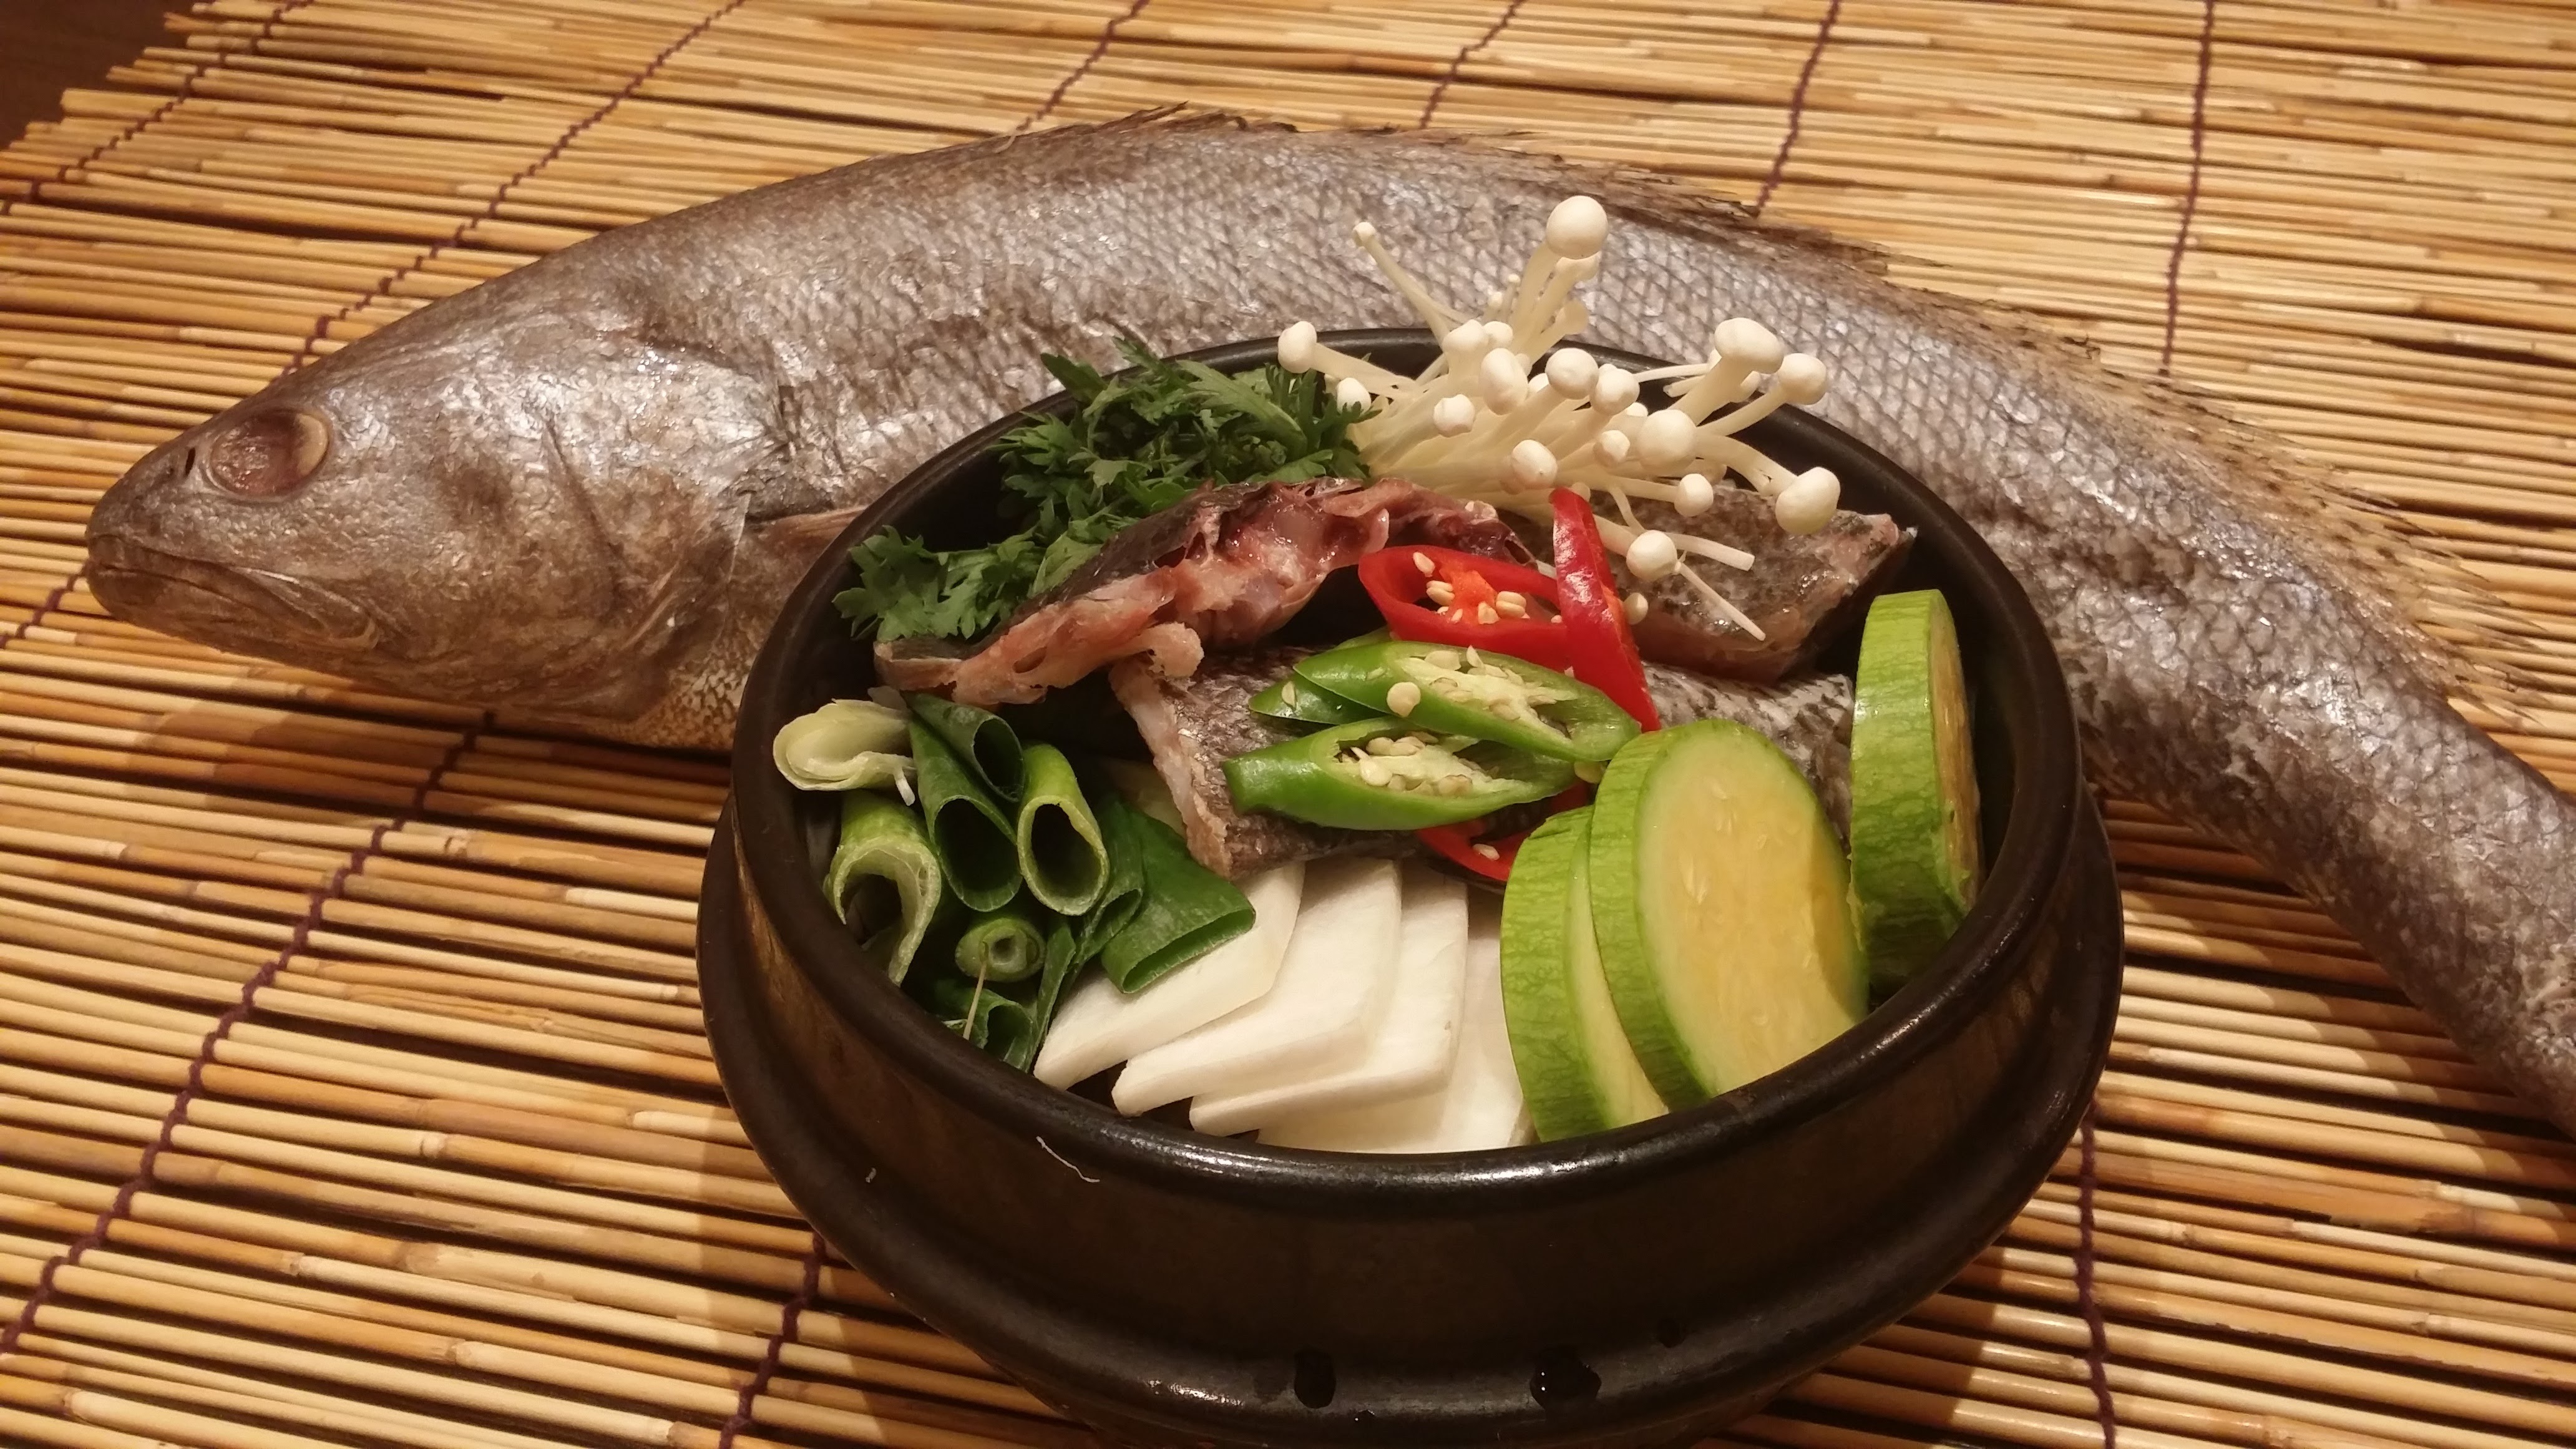
dish, meal, food, cooking, fish, cuisine, noodle, asian food, soba, udon, chinese food, japanese cuisine, croaker, croaker bath, nabemono